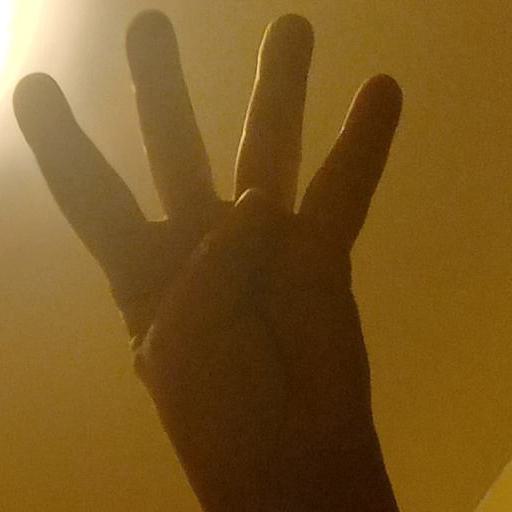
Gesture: four